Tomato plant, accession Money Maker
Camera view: horizontal (90 deg, fisheye); turntable rotation: 300 degrees
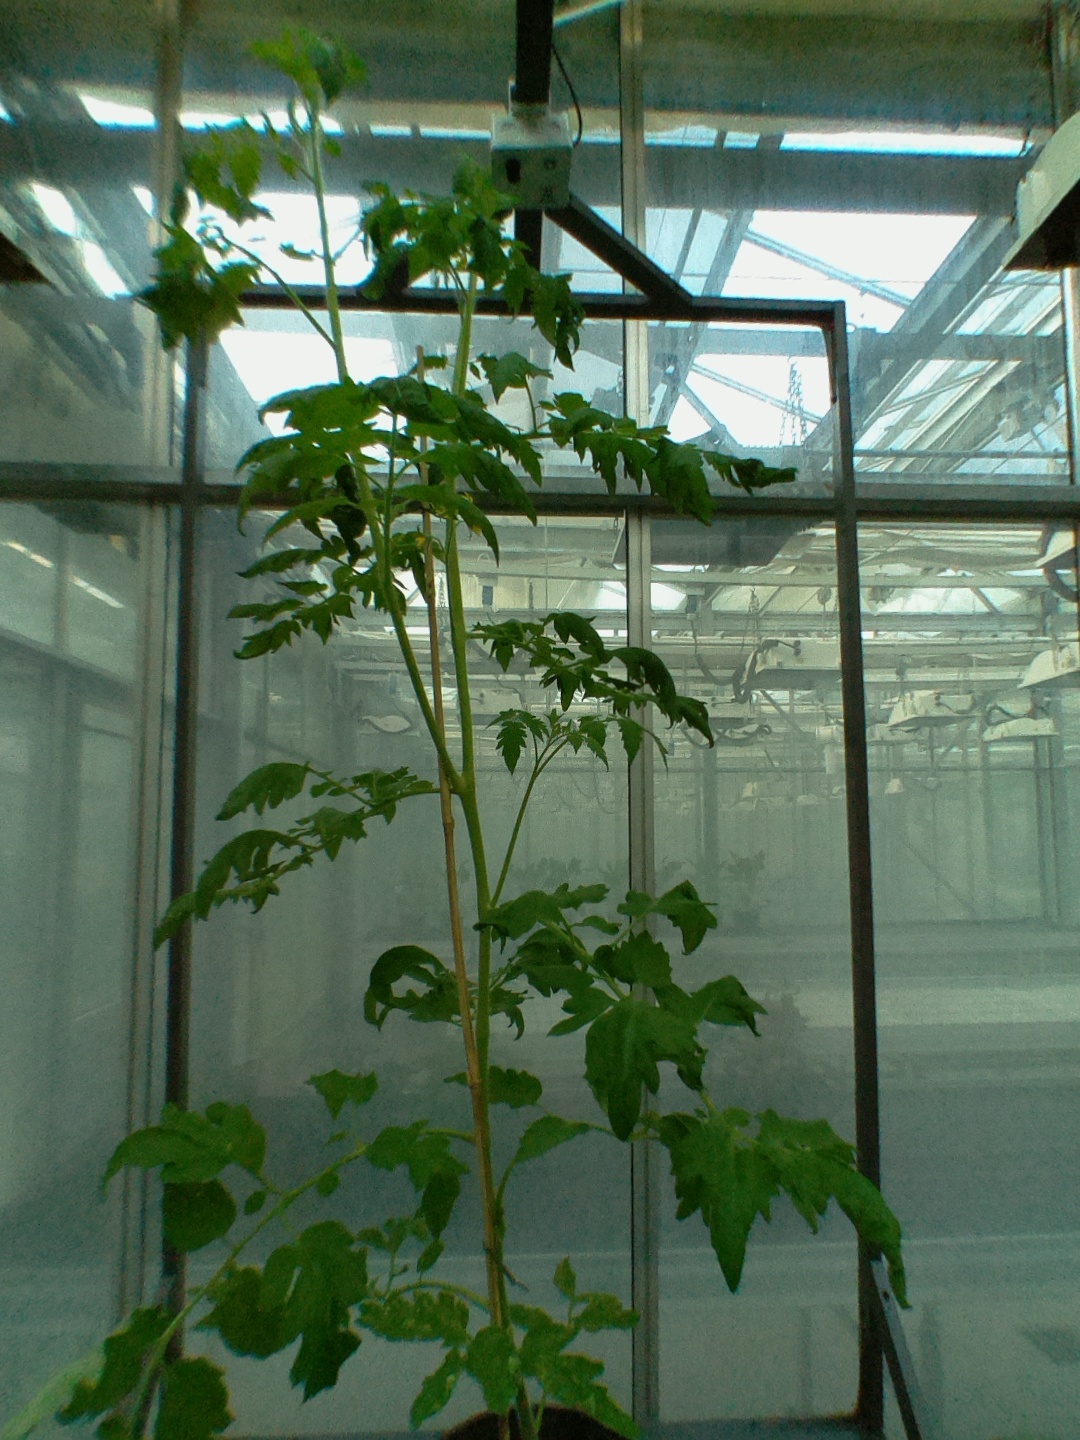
BBCH growth stage 68: Full flowering, 80%-90% of flowers open, more petals falling